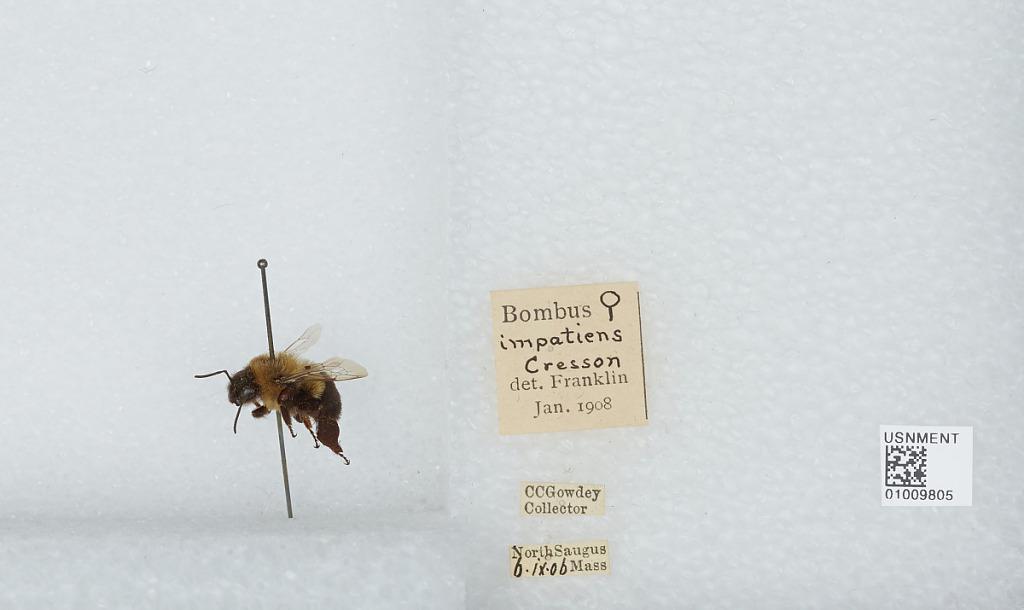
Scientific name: Bombus (Pyrobombus) impatiens Cresson
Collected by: C. Gowdey
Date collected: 1906-9-6
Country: United States
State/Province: Massachusetts
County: Essex
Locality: North Saugus
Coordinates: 42.495, -71.0206
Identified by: Franklin